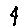
Label: 4